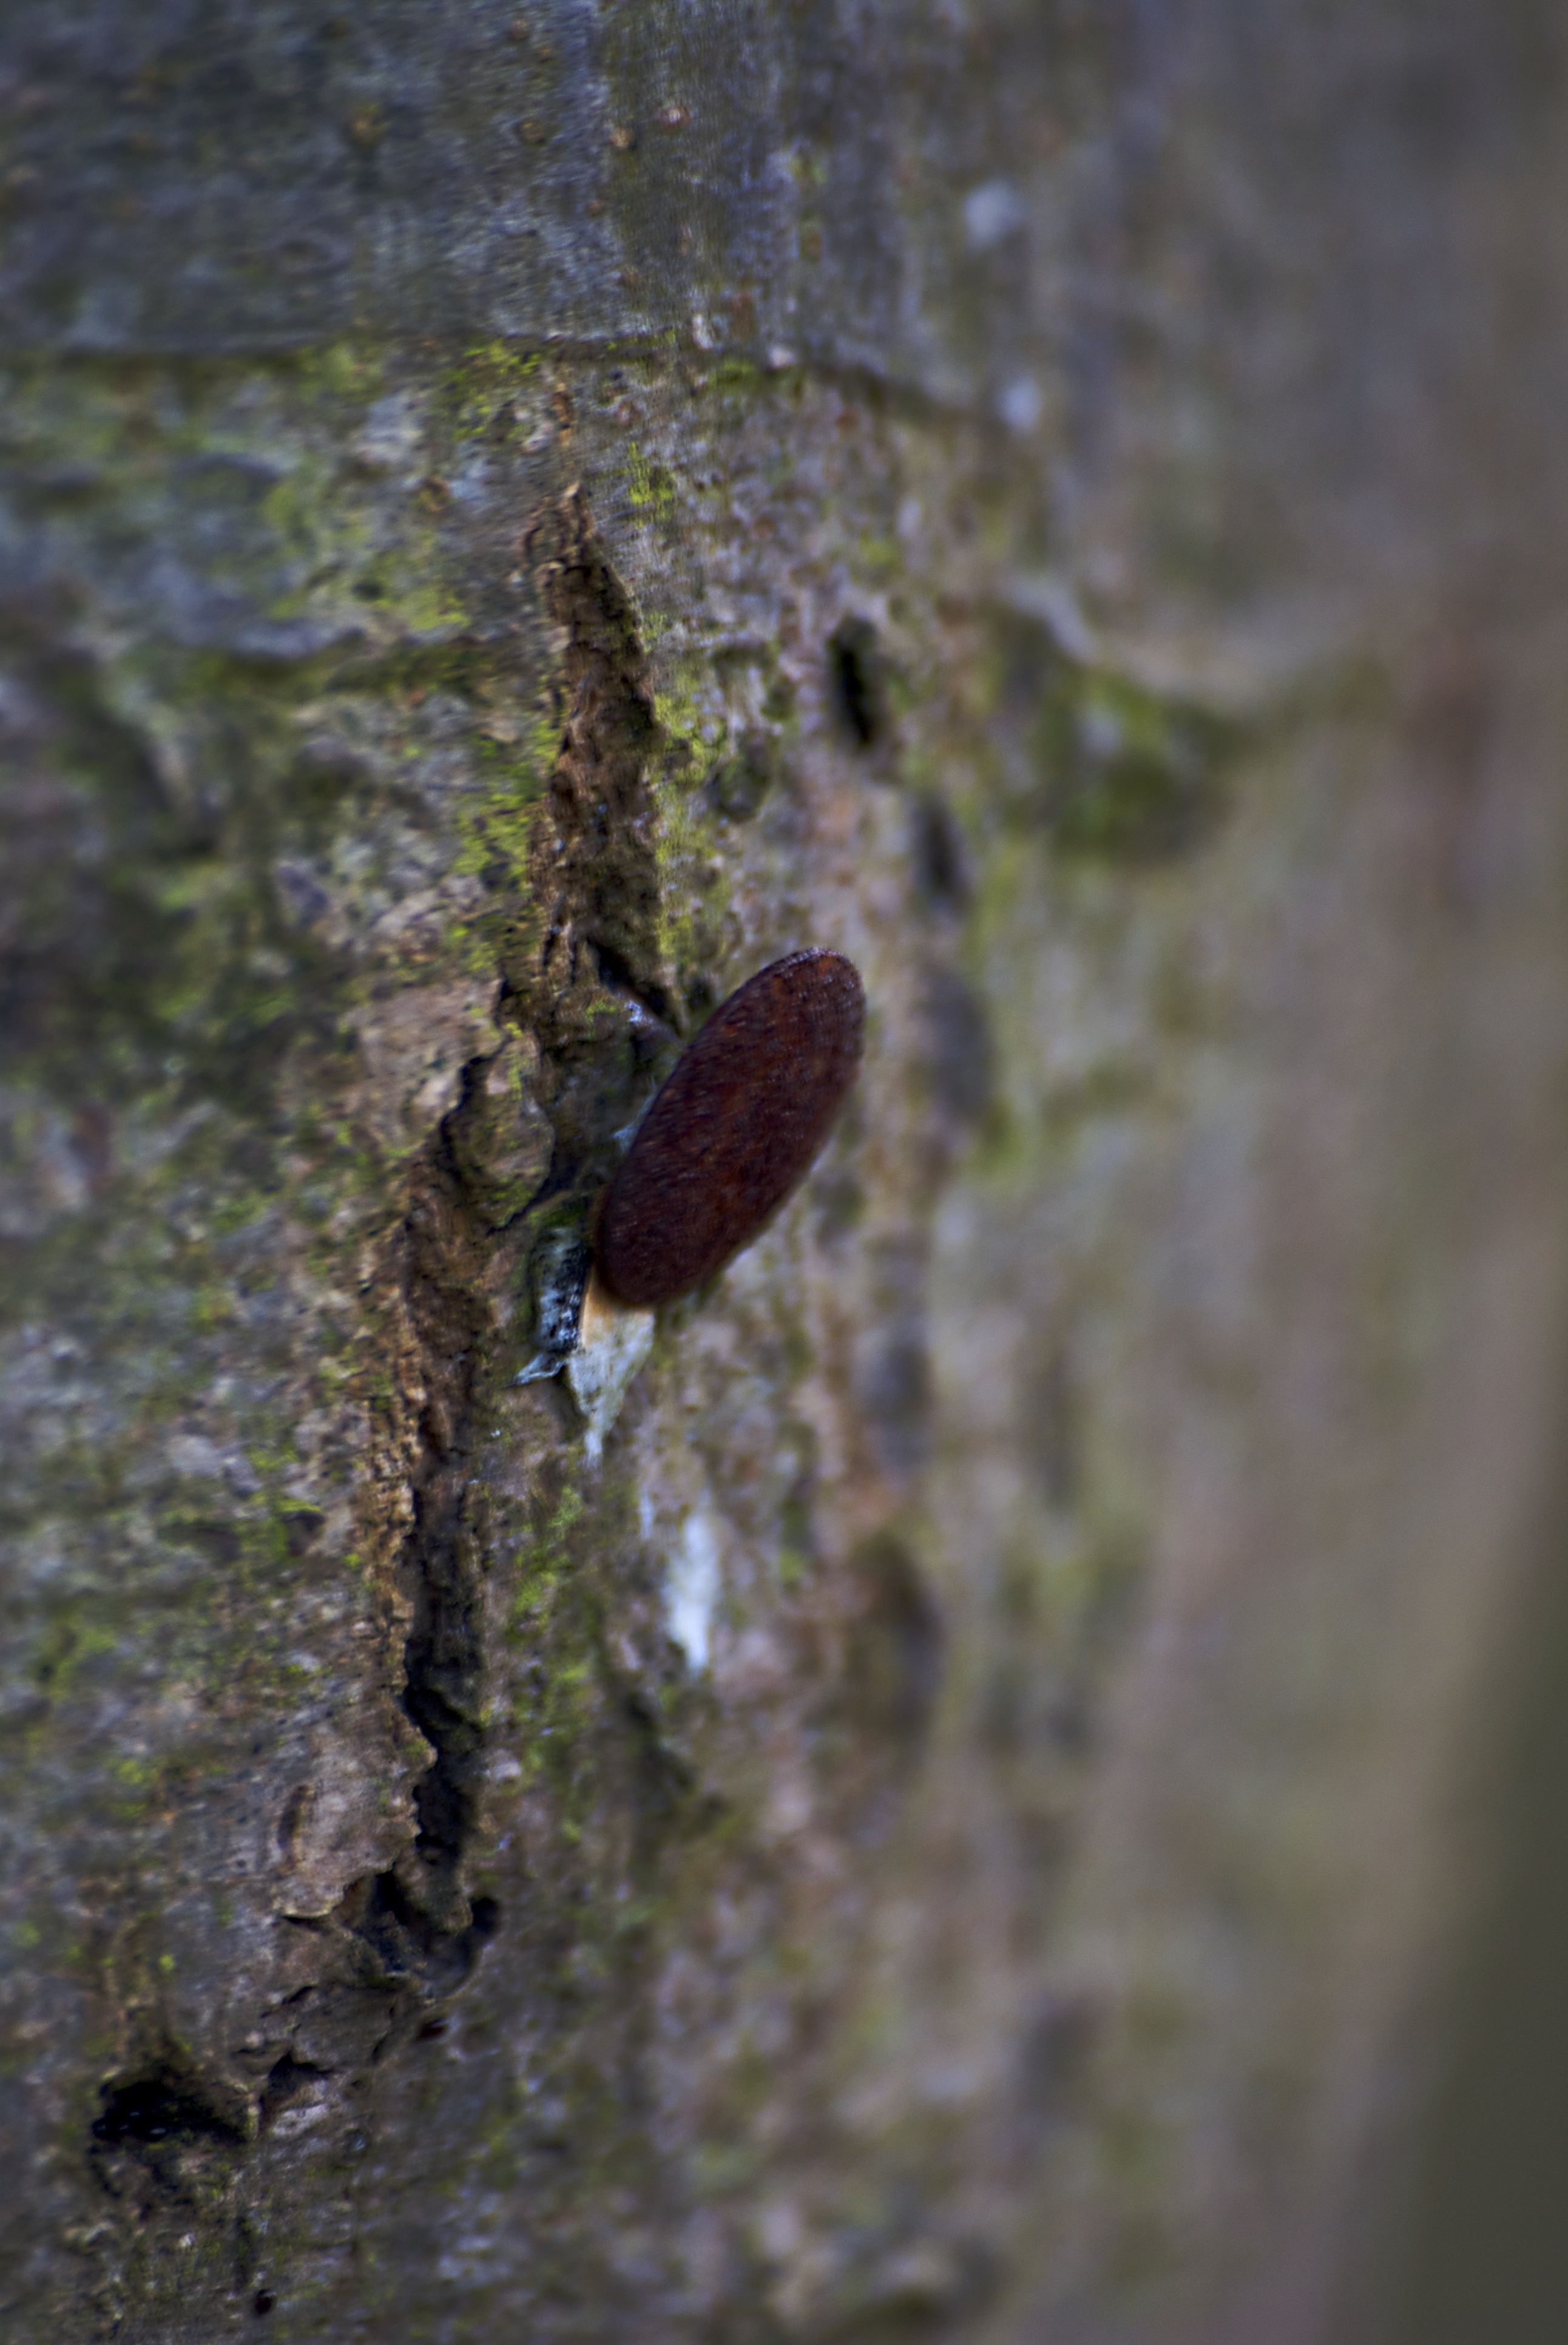
tree, nature, board, leaf, flower, wildlife, rust, green, insect, macro, crack, closeup, fauna, invertebrate, close up, pin, sony, sigma, notice, 70300mm, grandunioncanal, guc, a100, noticeboard, macro photography